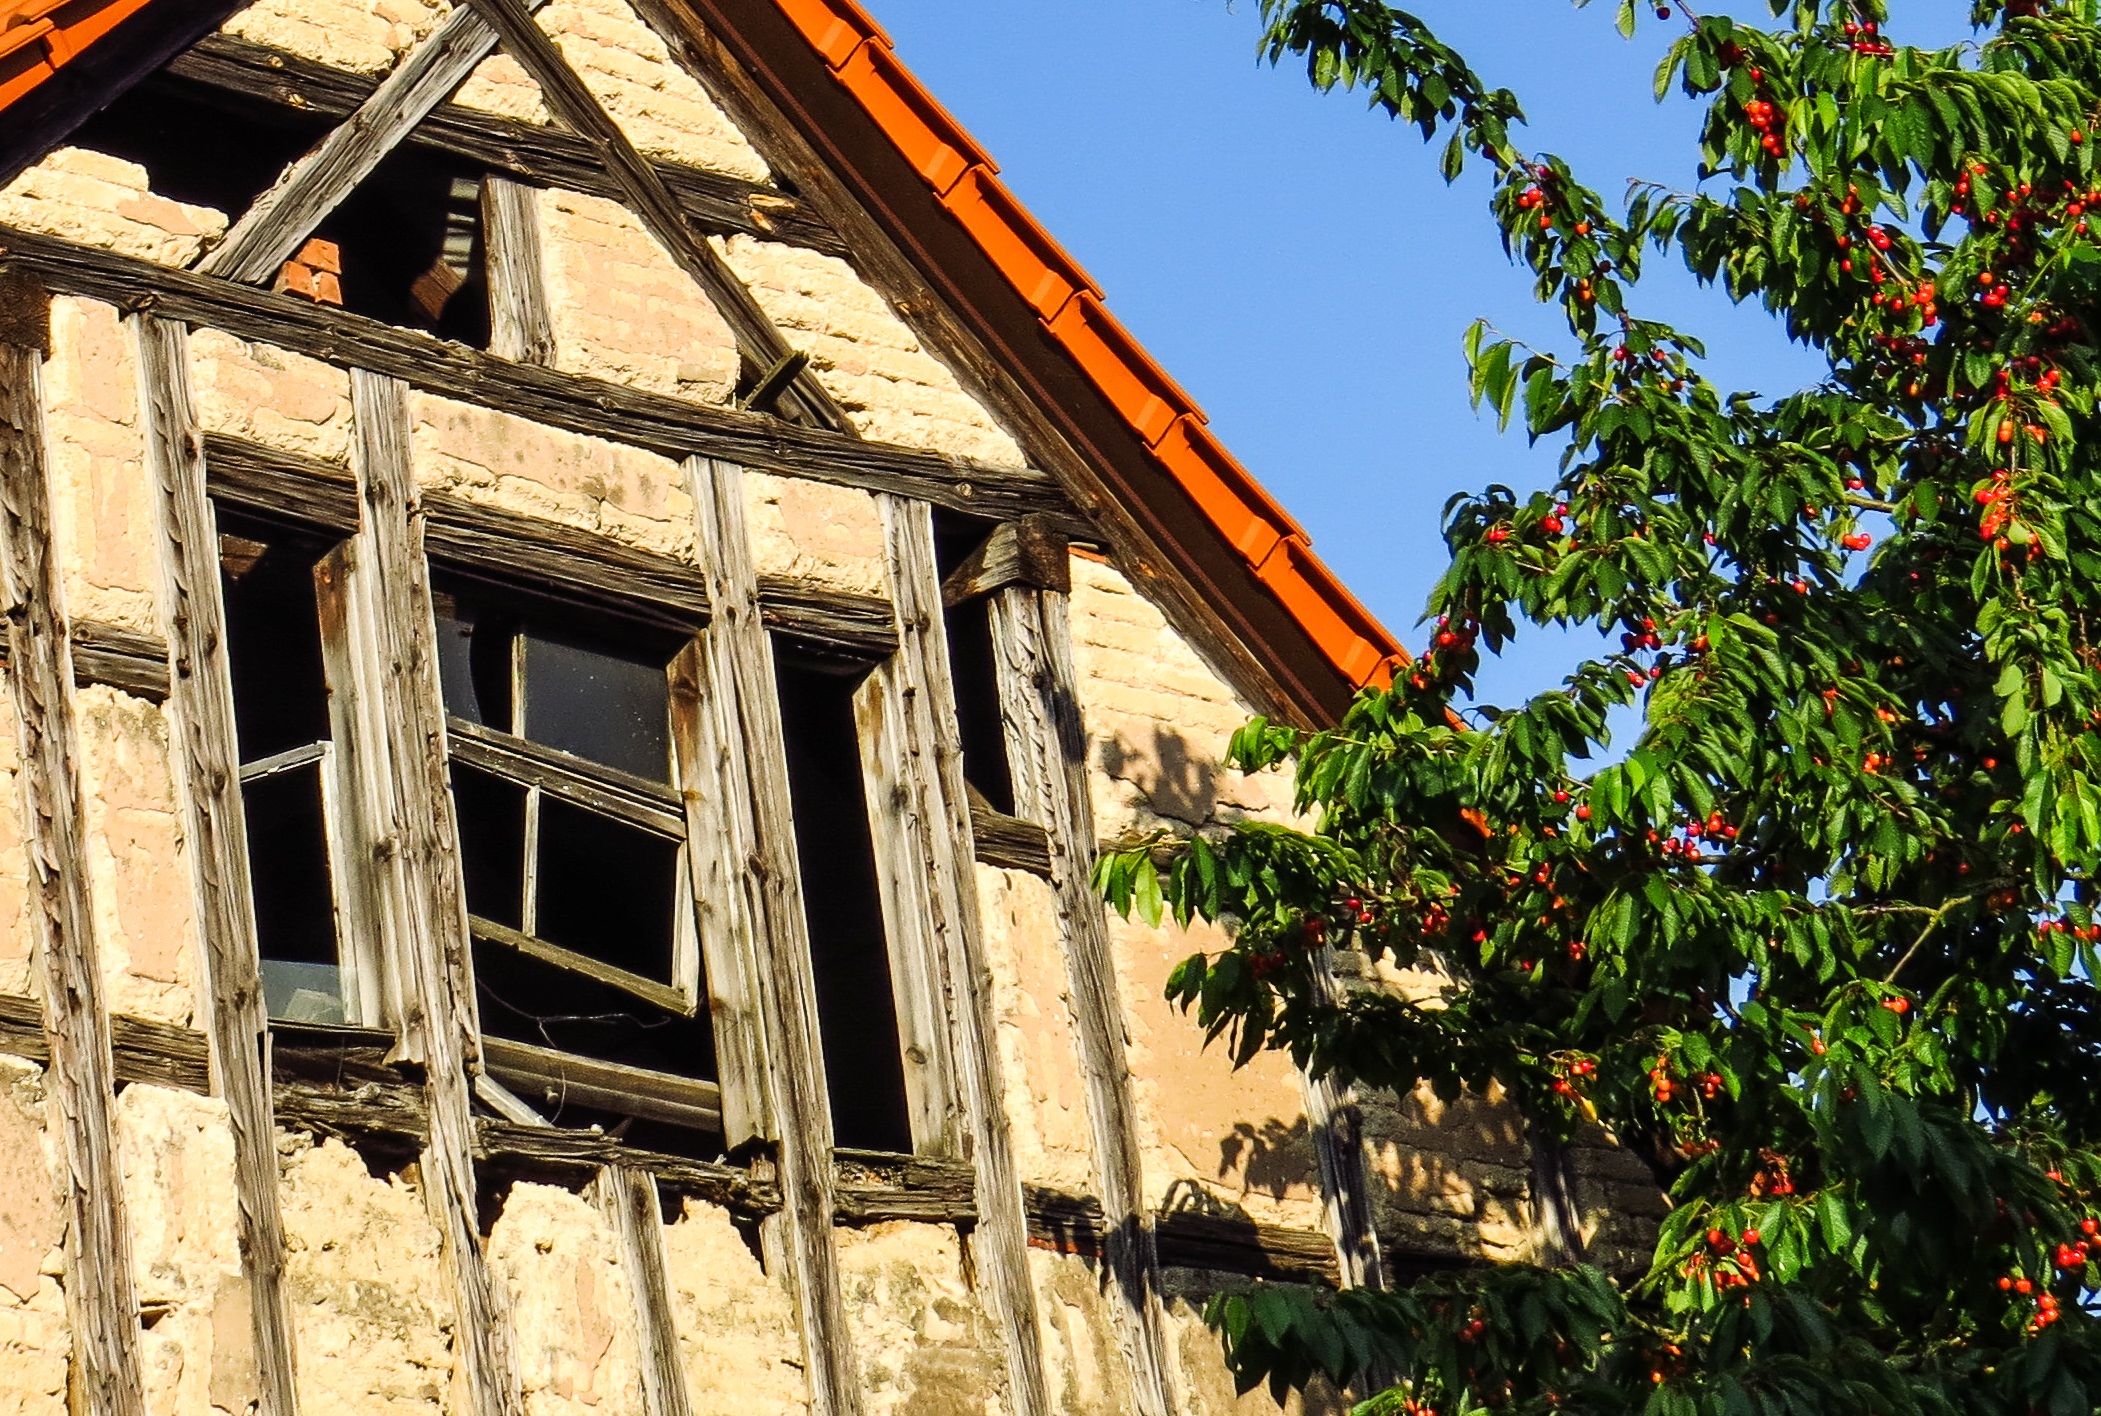
architecture, house, window, old, home, facade, nostalgia, estate, renovation, cherry, cherries, truss, wood truss